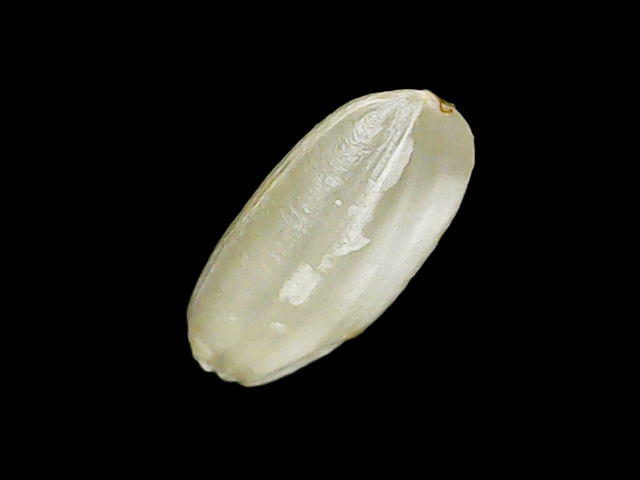
Rice variety: Binadhan8